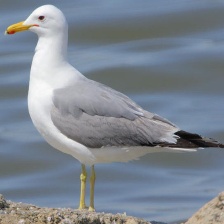
Species: CALIFORNIA GULL
Scientific name: LARUS CALIFORNICUS